Bill Kern

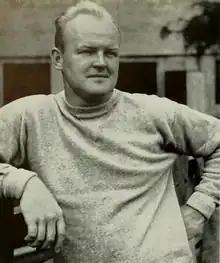
Kern pictured in "The Monticola 1941", West Virginia yearbook

William Franklin Kern (September 2, 1906 – April 5, 1985) was an American football player and coach. He played college football as a tackle at the University of Pittsburgh in 1925 and 1927 and then with the Green Bay Packers of the National Football League (NFL) in 1929 and 1930. Kern served as the head football coach at the Carnegie Institute of Technology from 1937 to 1939 and at West Virginia University from 1940 to 1942 and again in 1946 and 1947, compiling a career record of 36–35–2. In 1938, he led the Carnegie Tech Tartans to the Sugar Bowl, where they lost to the national champion TCU Horned Frogs, 15–7.